Pruitt Field

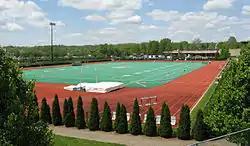

Pruitt Field is a field hockey field located in Athens, Ohio on the campus of Ohio University. It serves as the home of the Ohio Bobcats women's field hockey program and opened in 2000. Pruitt Field is surrounded by Goldsberry Track and acts as the infield for track events.